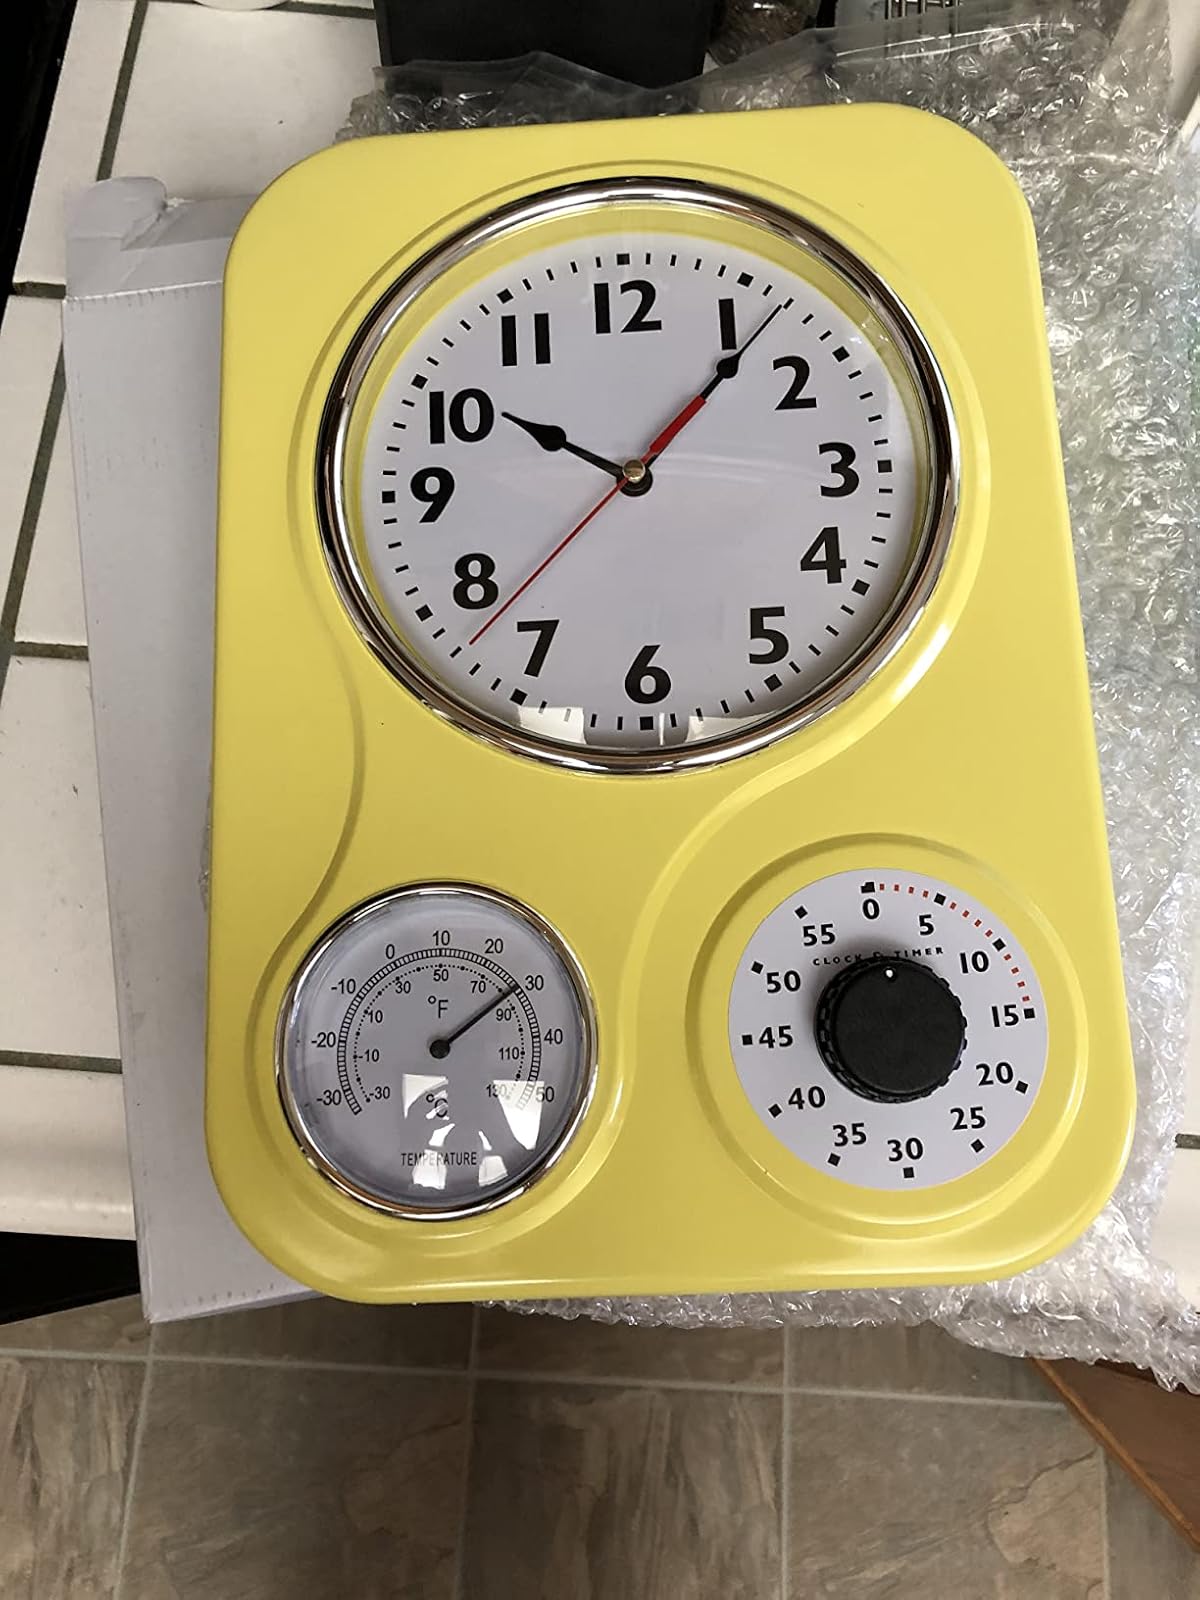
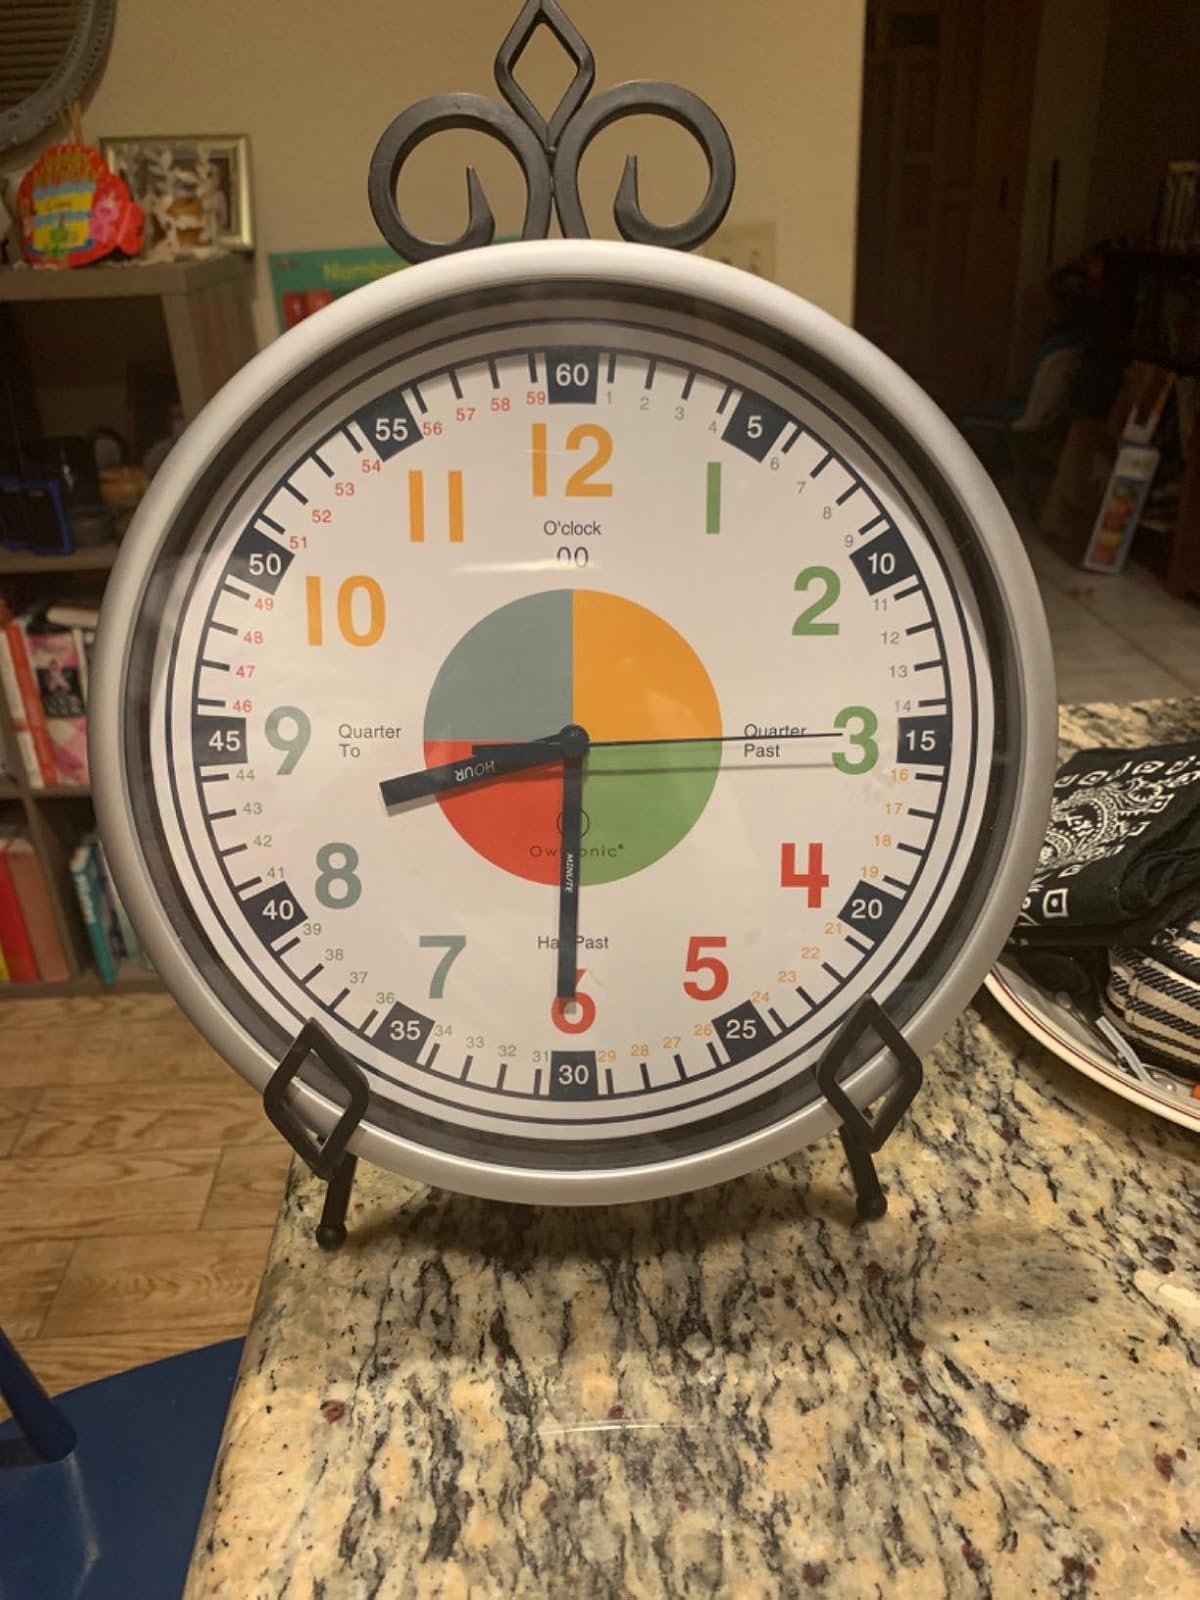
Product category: clock
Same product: no